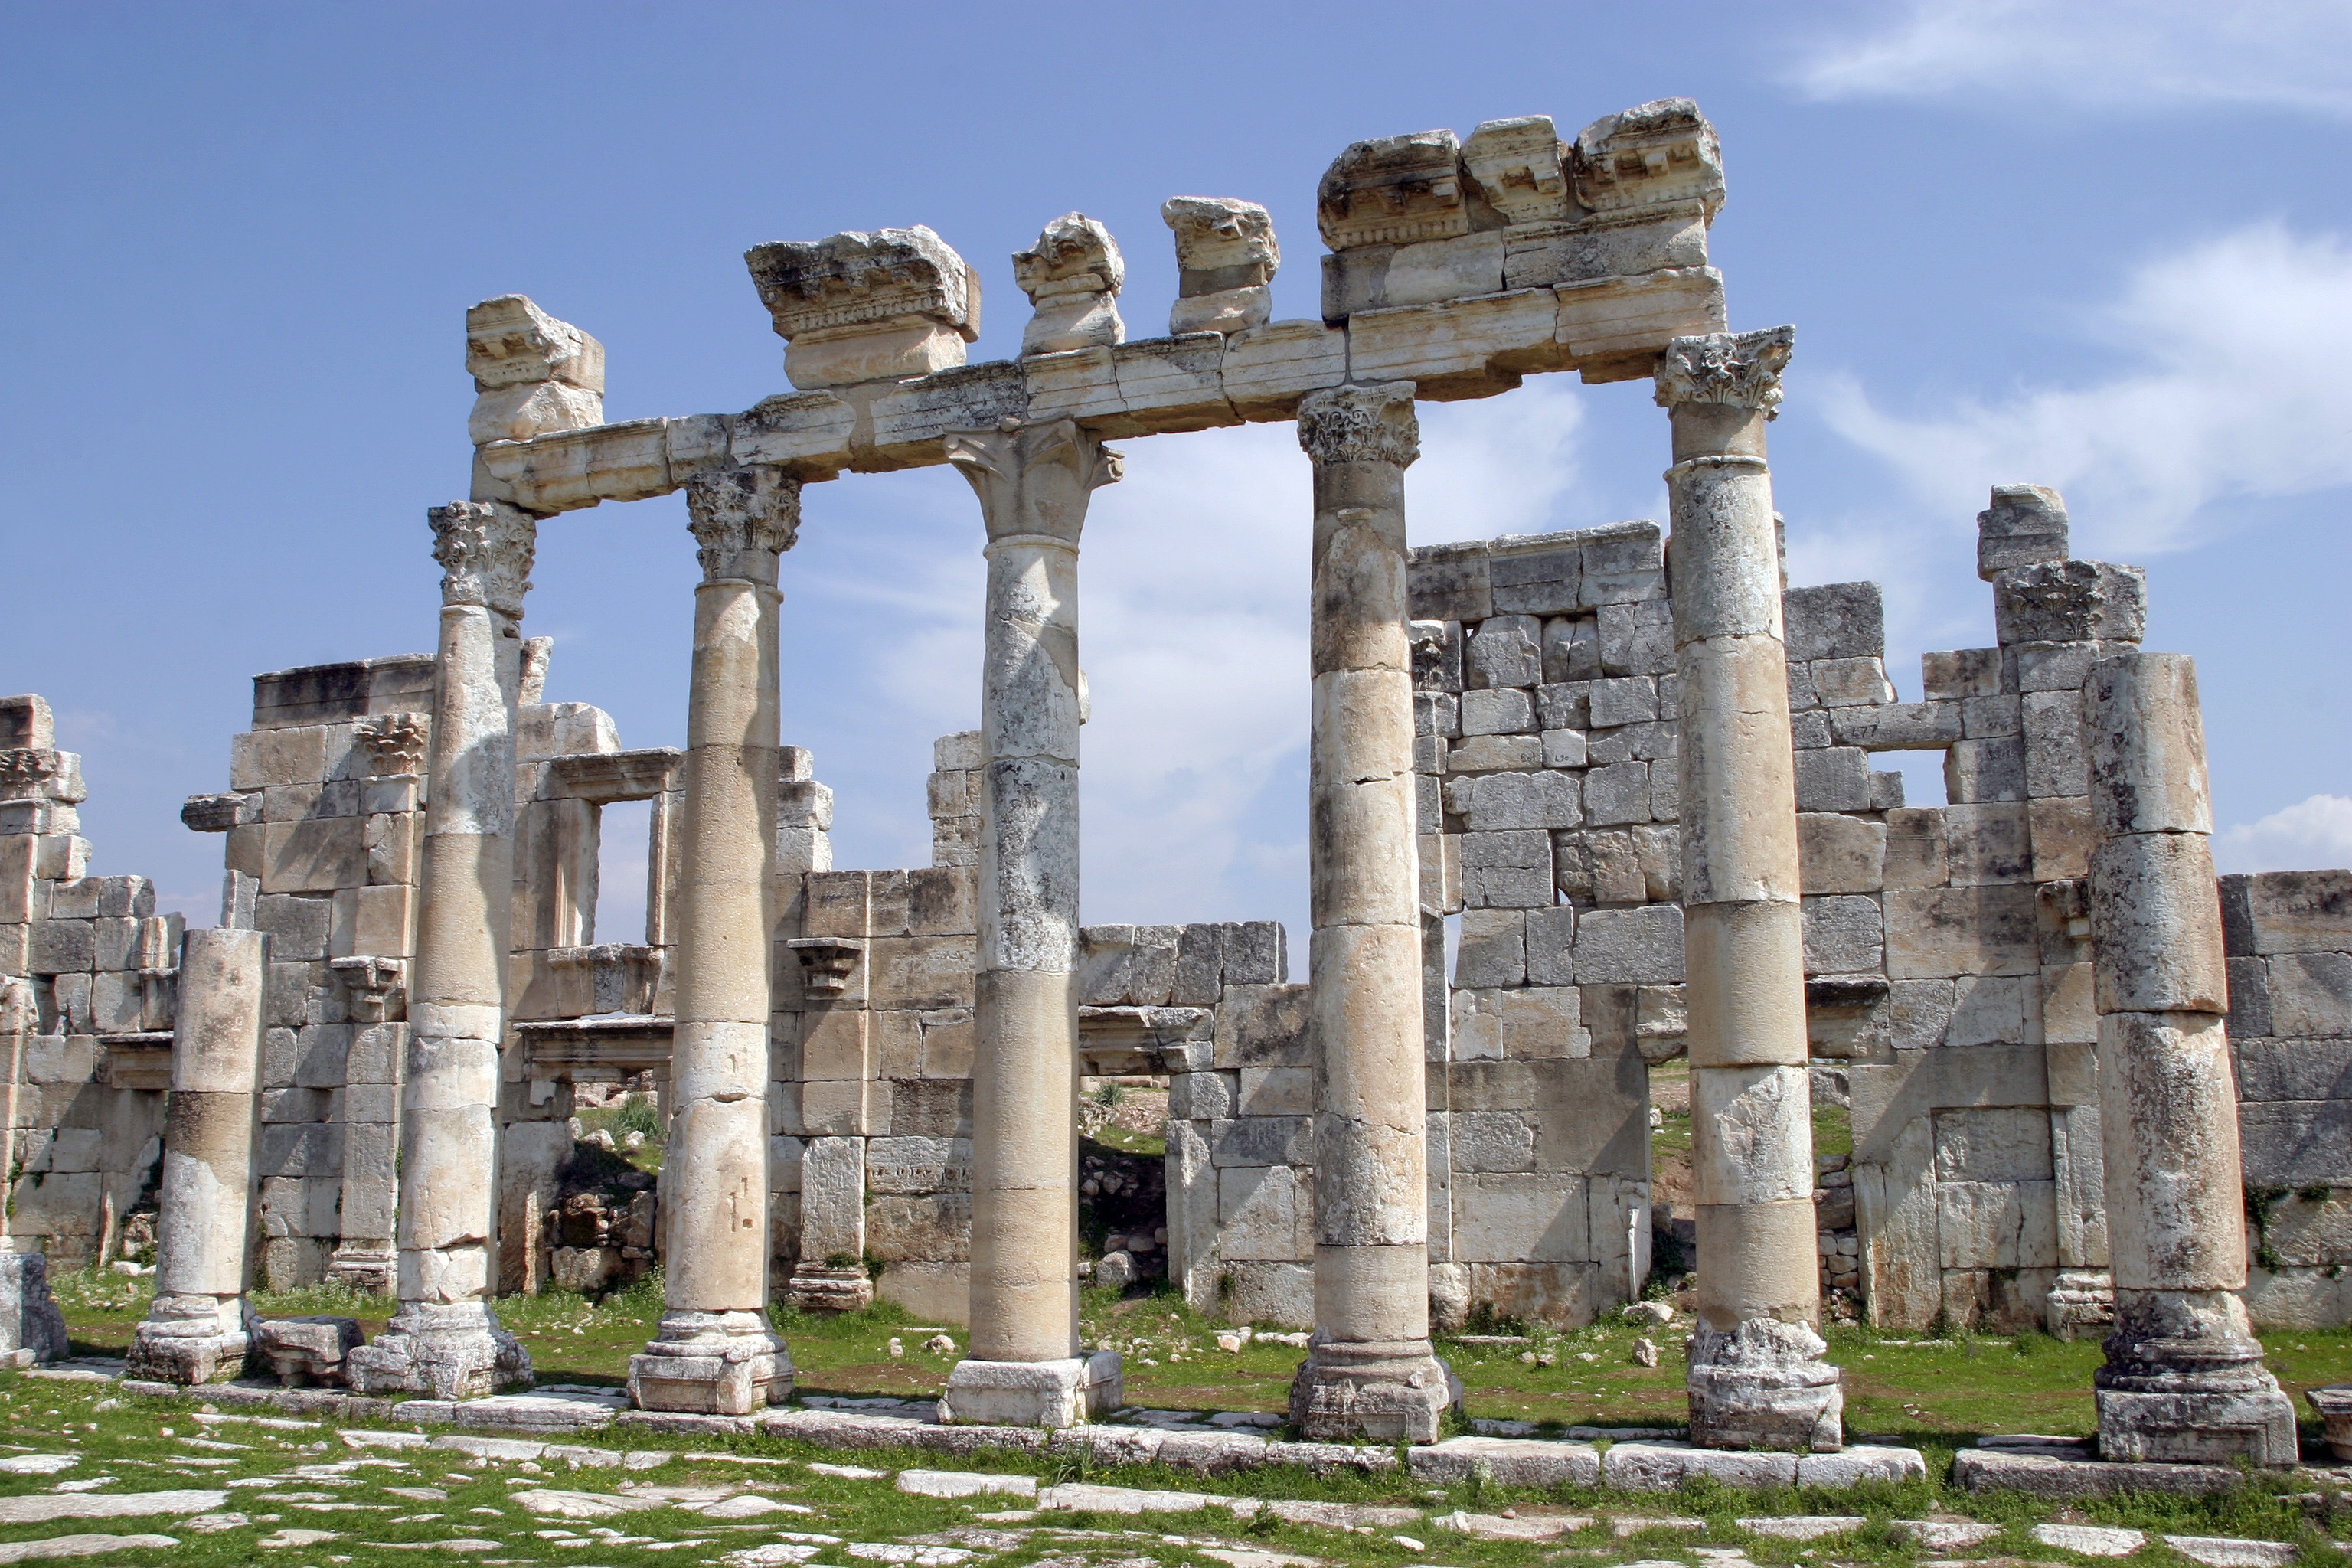
structure, building, monument, column, landmark, place of worship, temple, ruins, history, archaeological site, unesco world heritage site, syria, roman temple, historic site, ancient history, egyptian temple, ancient cities, ancient roman architecture, ancient greek temple, aphamia, byzantisch